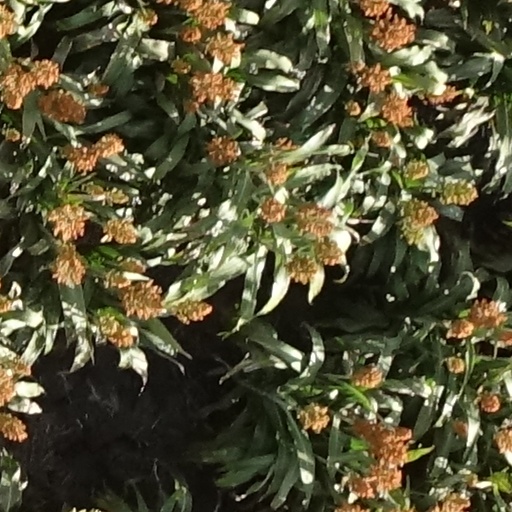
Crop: sorghum